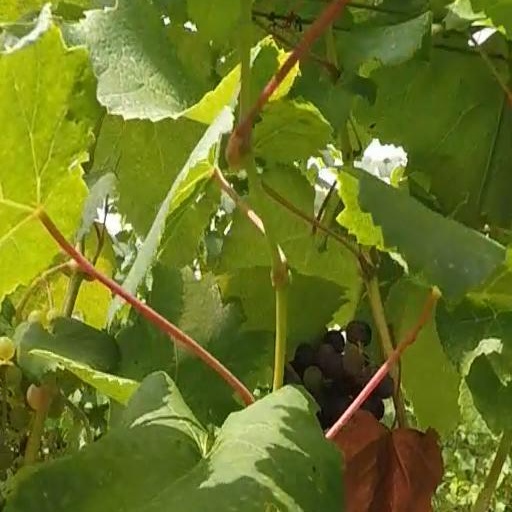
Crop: grape